COVID-19 vaccination in the United States

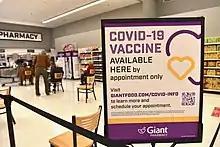
Senior citizens await COVID-19 vaccine at a Maryland pharmacy in January 2021.

BIO, a trade group of all COVID-19 vaccine makers except AstraZeneca, tried to persuade Secretary Azar to publish strict FDA guidelines that would help ensure the safety and public uptake of the vaccine. Politics impacted scientific practice, however, when chief of staff Mark Meadows blocked the FDA when it was realized that the timing of the provisions would make it impossible for a vaccine to be authorized before the November election. Ultimately, the guidelines emerged from the Office of Management and Budget and were published on the FDA website.